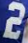
Number: 2